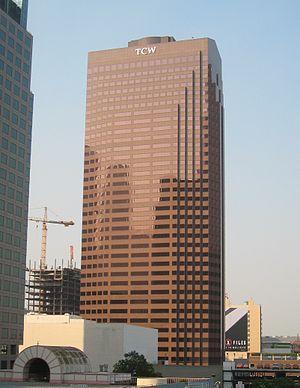
Cette liste des plus hauts immeubles de Los Angeles recense en fonction de leur hauteur les gratte-ciel situés dans la ville américaine de Los Angeles, en Californie. Le plus haut bâtiment de la ville est la U.S. Bank Tower, inaugurée en 1989 ; elle compte 73 étages surplombe de 310 mètres de haut Downtown Los Angeles. C'est également le plus haut édifice de Californie, et le dixième plus haut bâtiment du pays. Le deuxième gratte-ciel de Los Angeles et de Californie est l'Aon Center, de 262 mètres de haut. Huit des dix plus hauts édifices de Californie sont situés à Los Angeles.